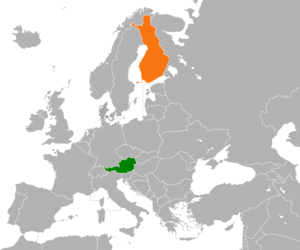
Les relations entre l'Autriche et la Finlande sont les relations bilatérales de l'Autriche et de la Finlande, deux États membres de l'Union européenne.